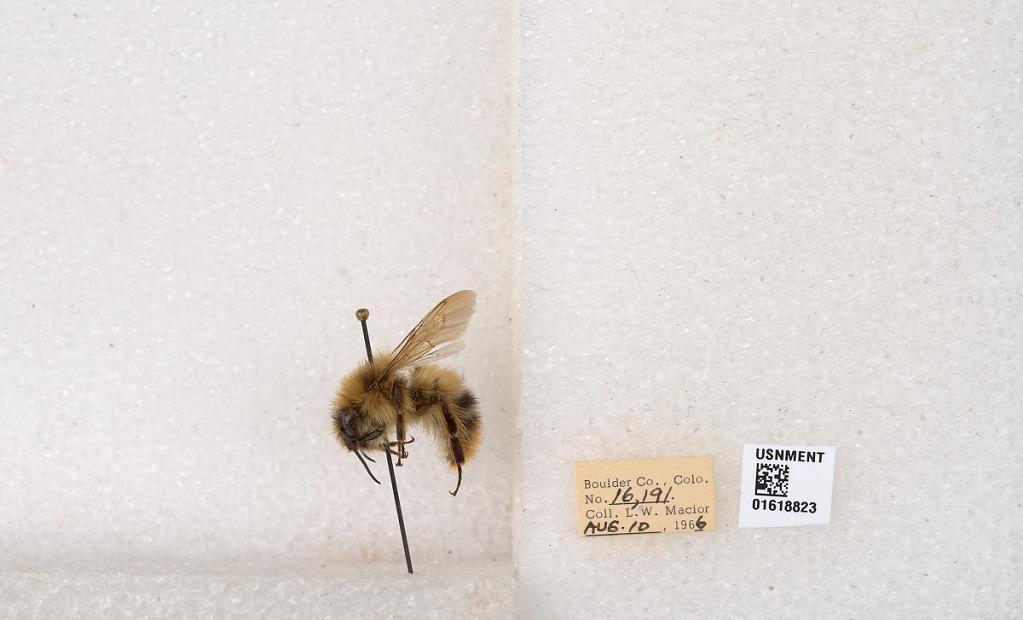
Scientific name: Bombus kirbyellus
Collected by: L. Macior
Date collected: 1966-8-10
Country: United States
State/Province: Colorado
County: Boulder
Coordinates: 40.0925, -105.358